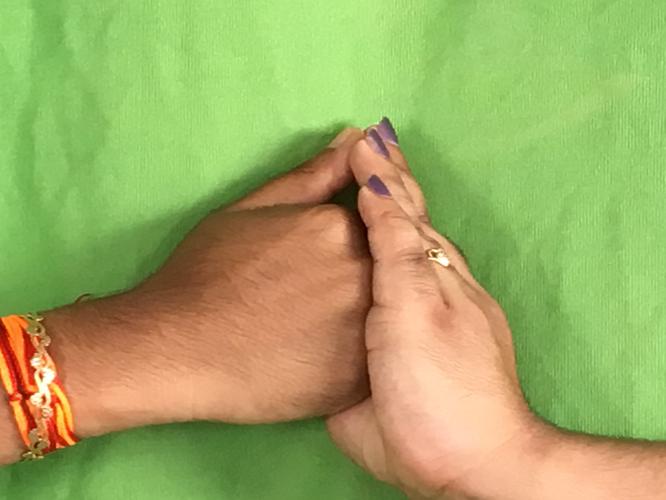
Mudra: Shanka
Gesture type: double_hand